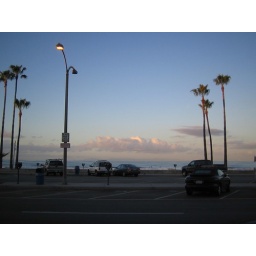
street lamp in the clouds - 1